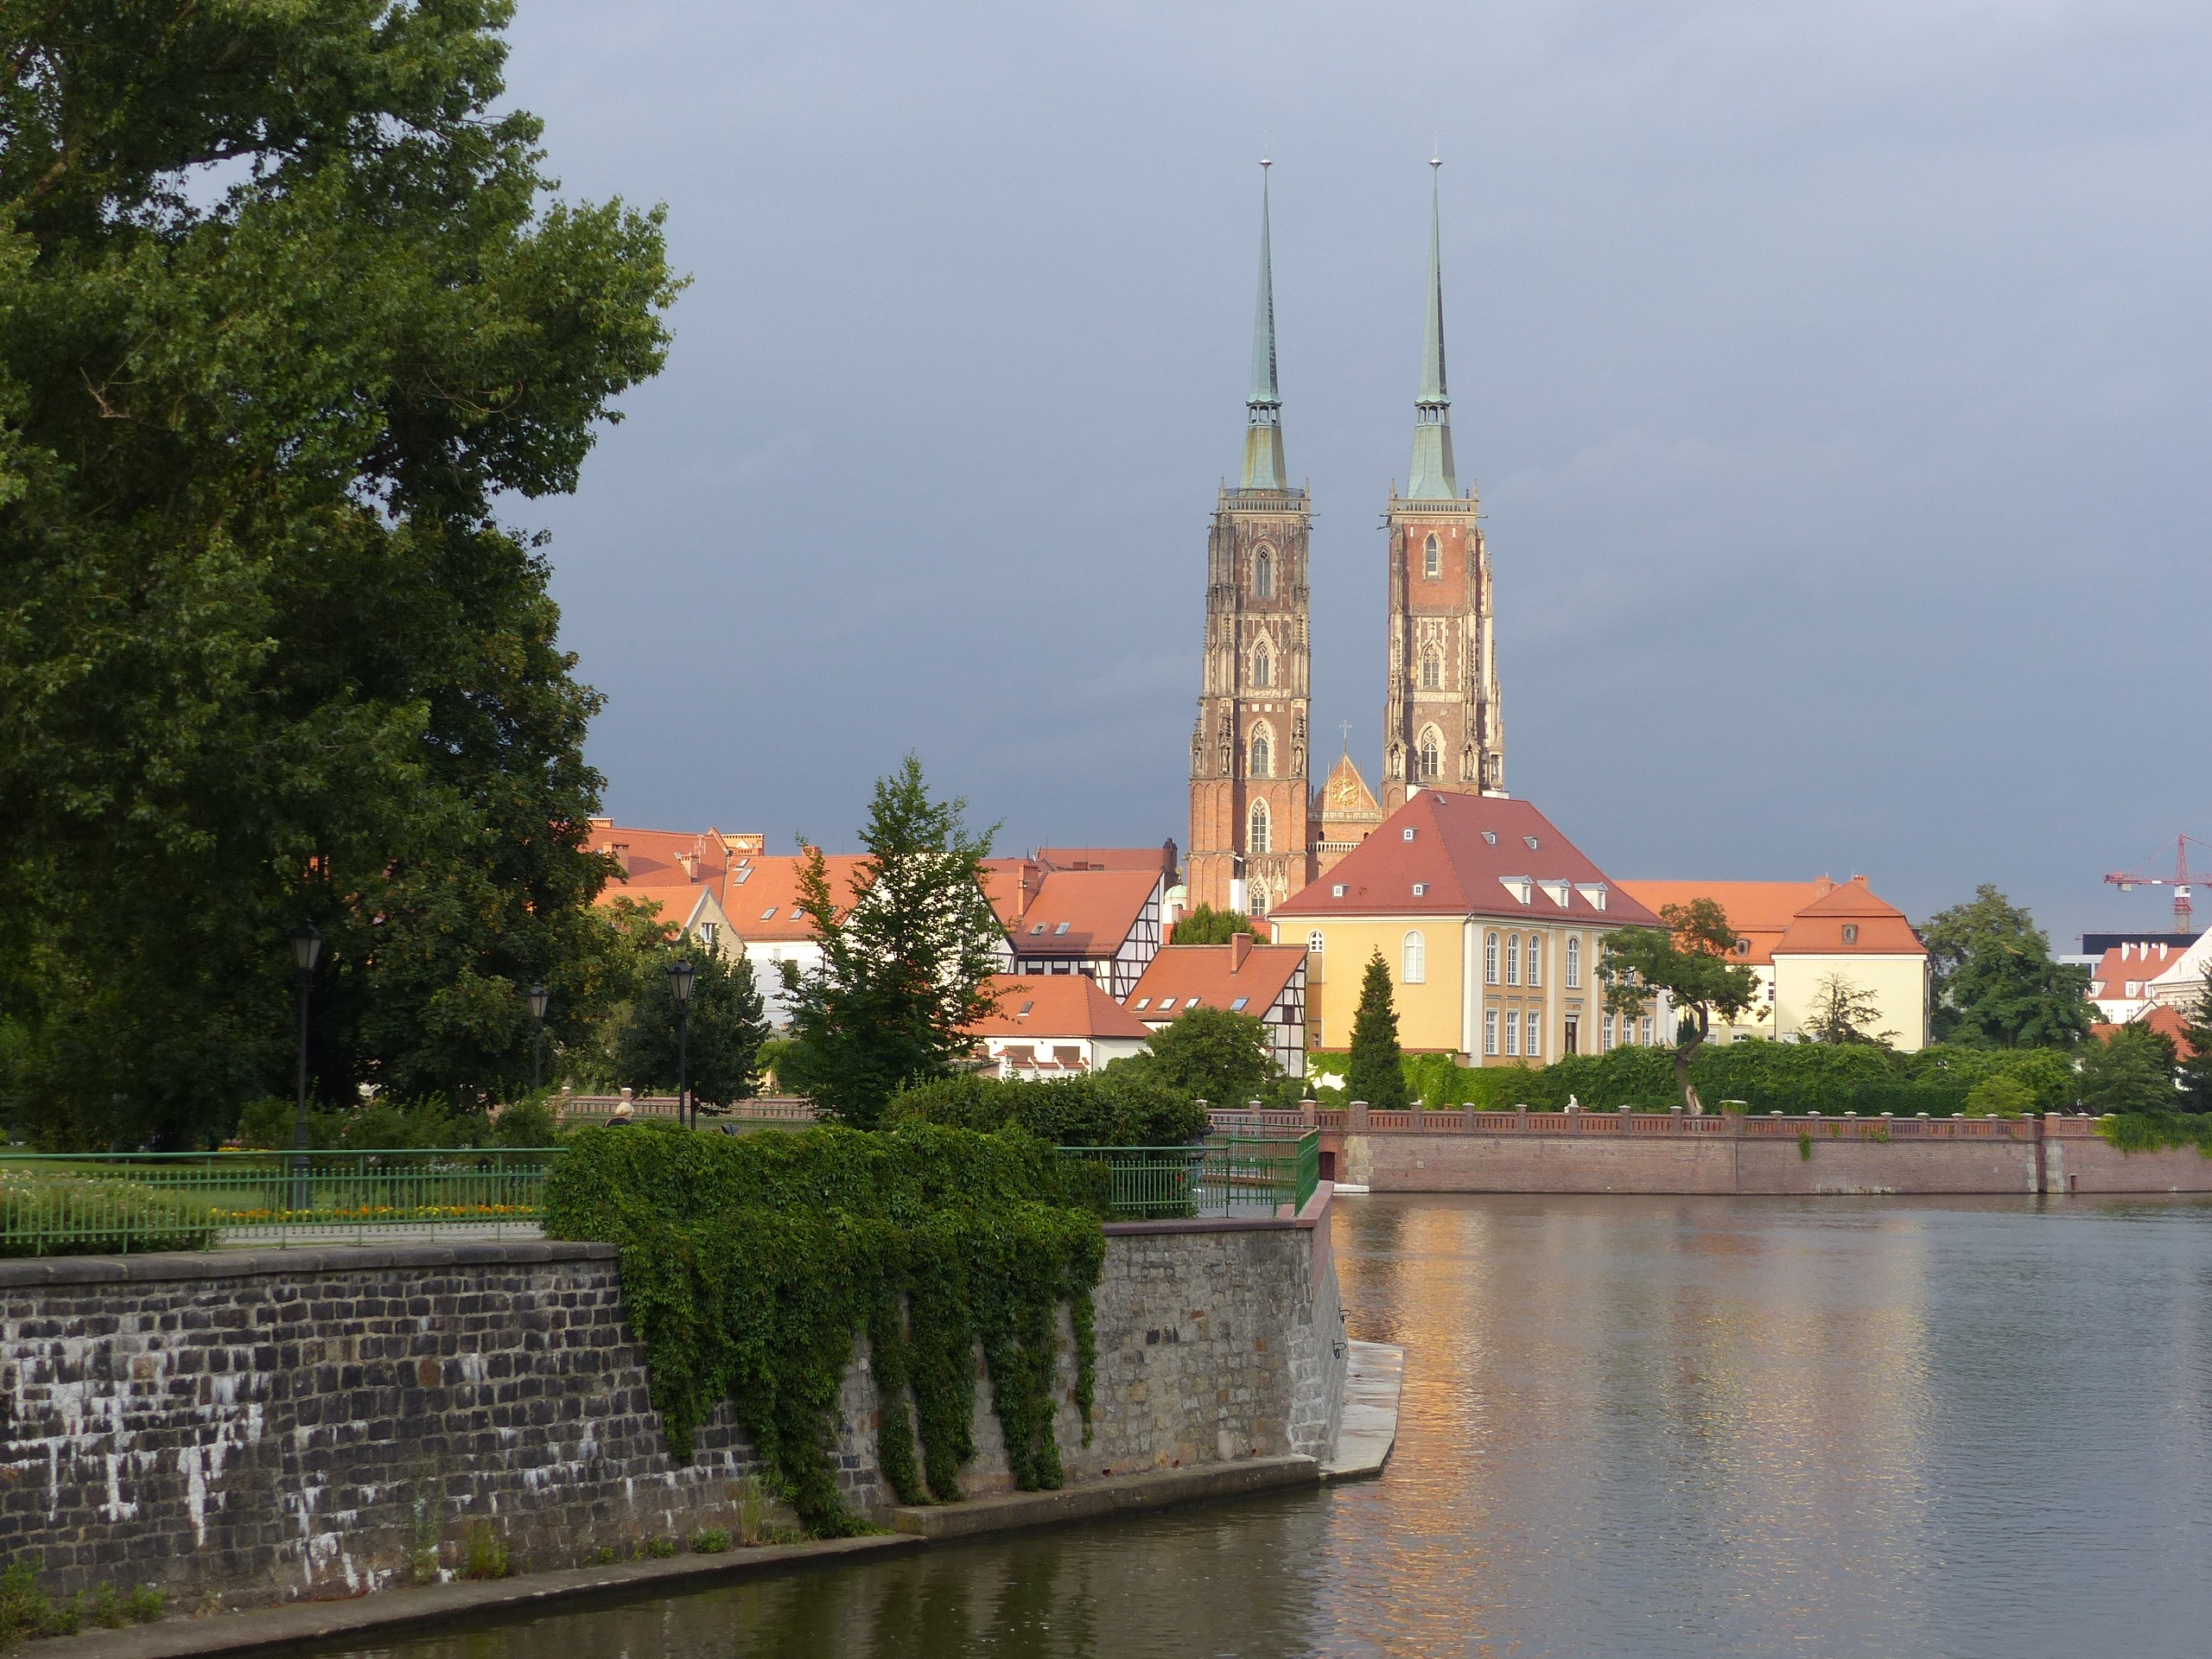
building, chateau, city, river, reflection, tower, park, landmark, church, tourism, waterway, place of worship, temple, poland, western, wroclaw, breslau, river oder